Tiger Claws

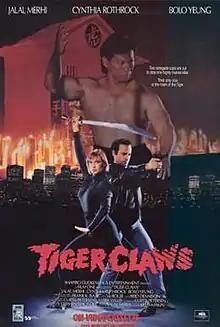

Tiger Claws is a 1992 Canadian-American action film directed by Kelly Makin and starring Cynthia Rothrock, Jalal Merhi and Bolo Yeung. It is notable for being the film that, according to Canuxploitation.com, introduced the world to Film One Productions, a company started by Jalal Merhi who also co-starred in the film, although "Fearless Tiger", another Film One production, was released the previous year in Canada, but would not be released in the United States until 1994.